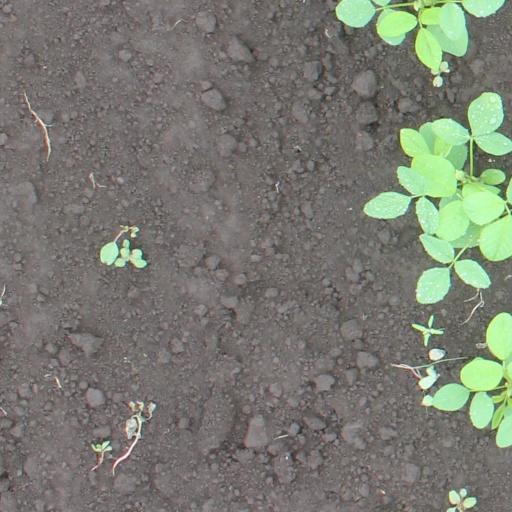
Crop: soybean